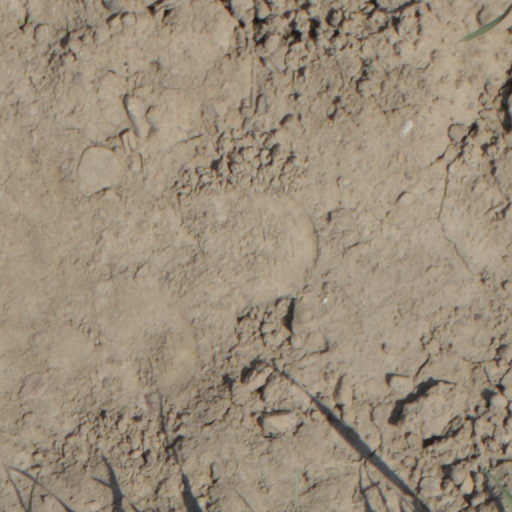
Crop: wheat